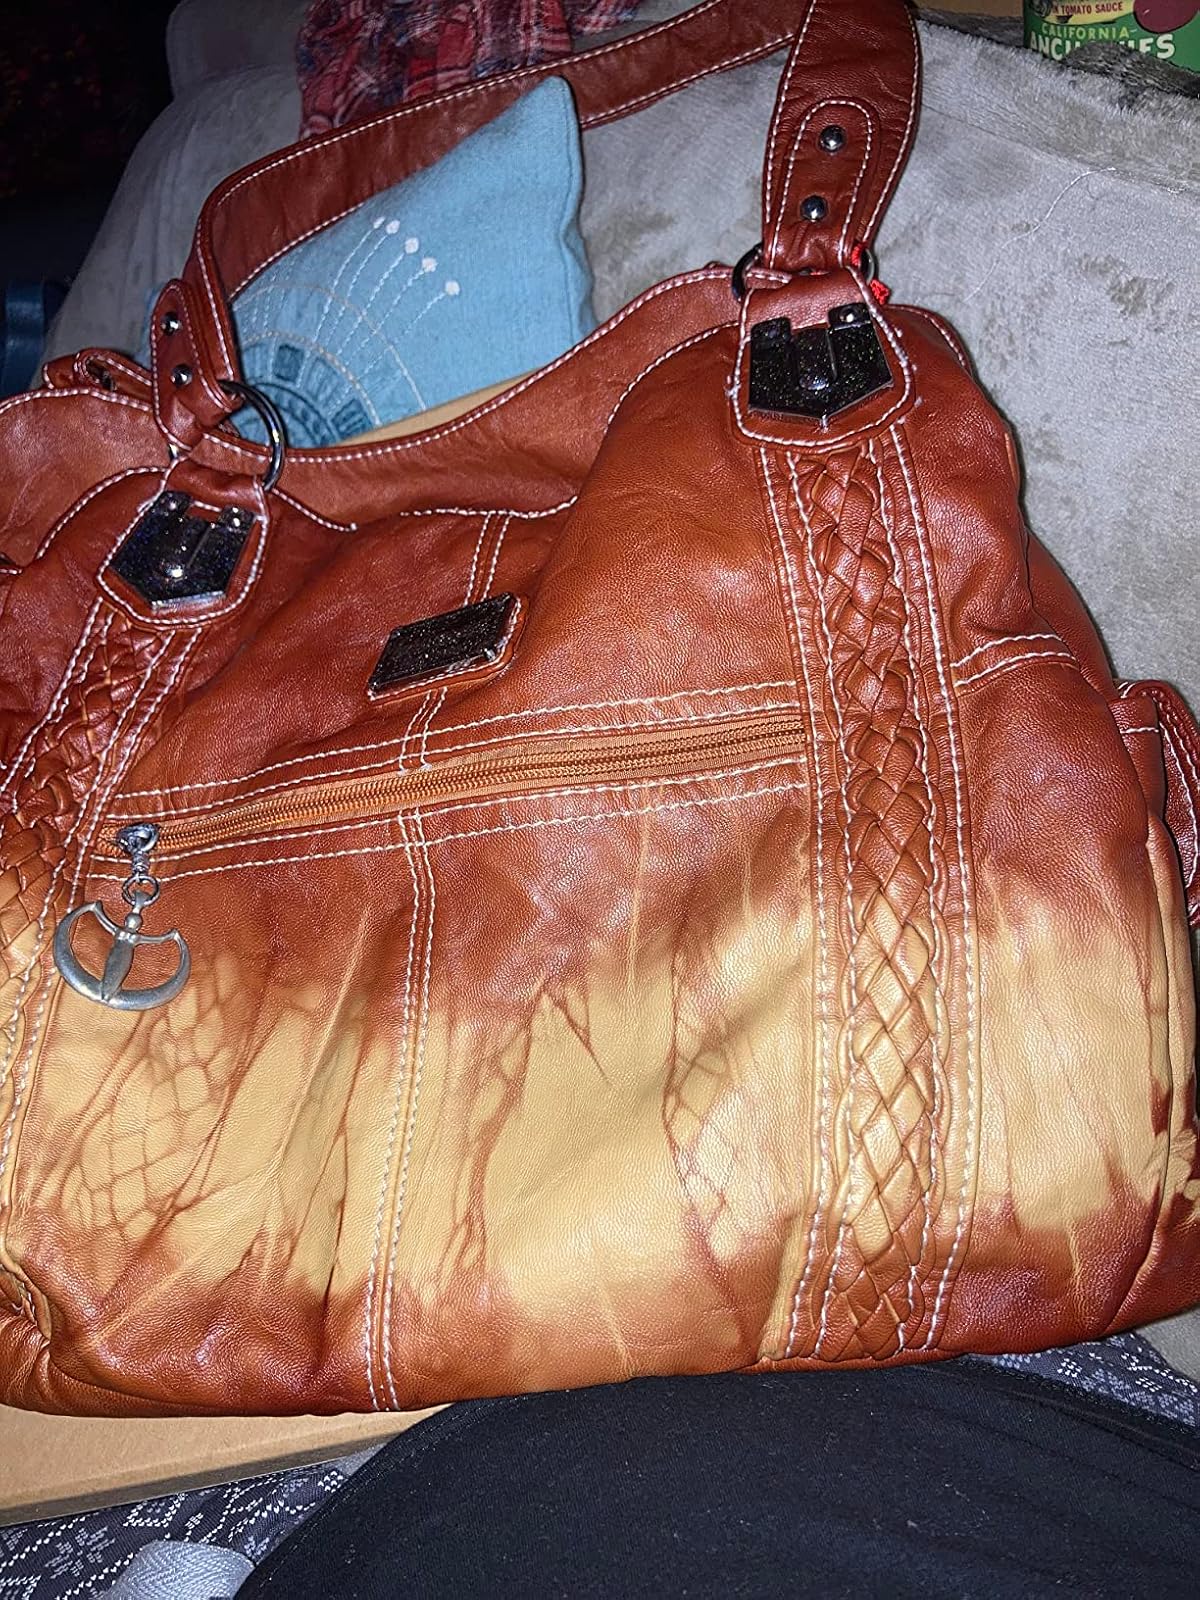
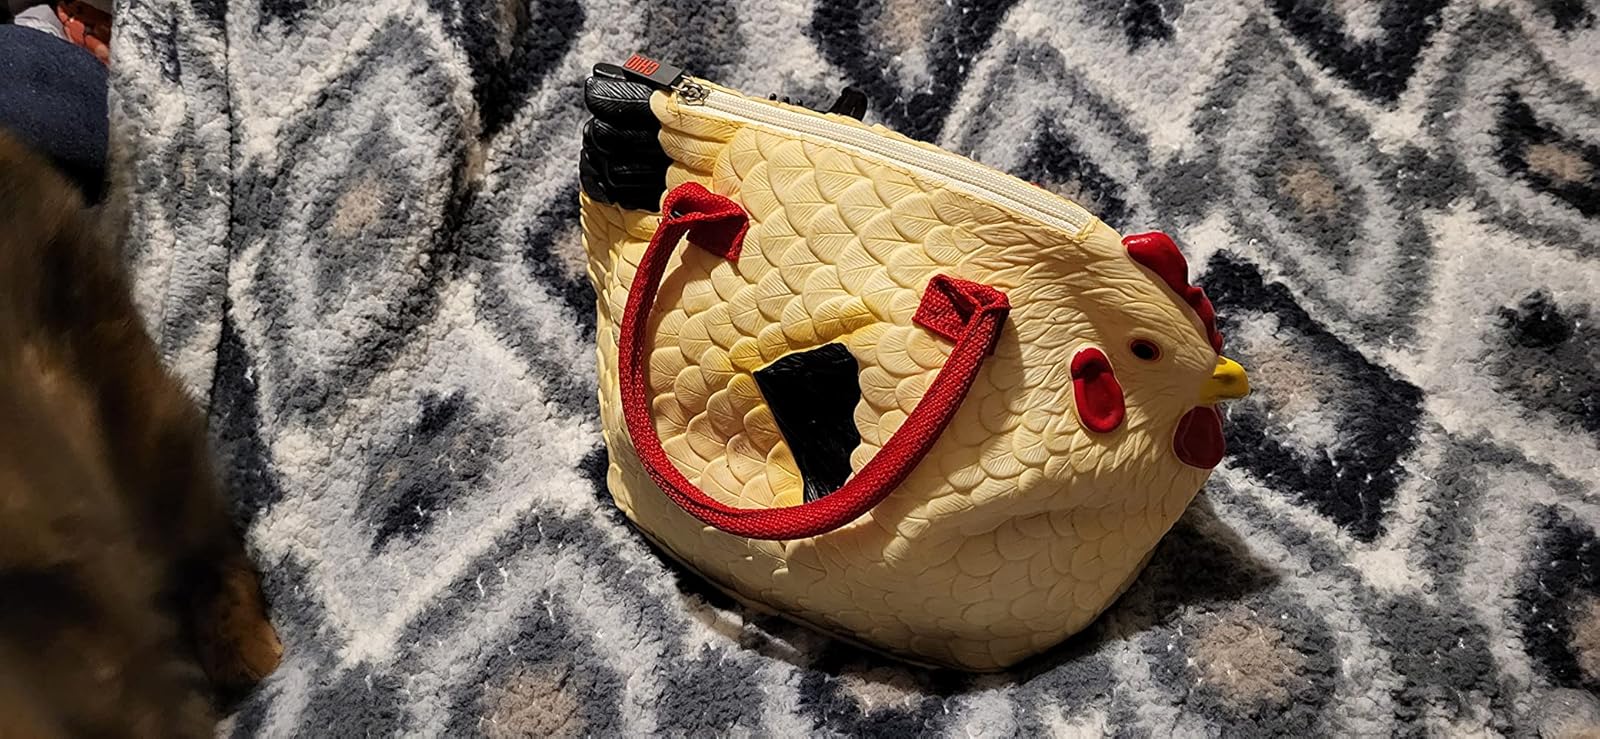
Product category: accessories_handbag
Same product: no